The Sentimental Agents in the Volyen Empire

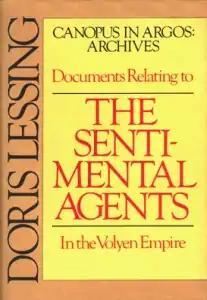
US first edition cover (Alfred A. Knopf)

(Documents Relating to) The Sentimental Agents in the Volyen Empire is a 1983 science fiction novel by Doris Lessing. It is the fifth book in her five-book "Canopus in Argos" series and comprises a set of documents that describe the final days of the Volyen Empire, located at the edge of our galaxy and under the influence of three other galactic empires, the benevolent Canopus, the tyrannical Sirius, and the malicious Shammat of Puttiora. It was first published in the United States in March 1983 by Alfred A. Knopf, and in the United Kingdom in May 1983 by Jonathan Cape.